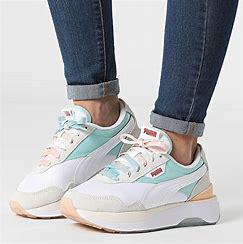
Brand: Puma
Model: Cruise Rider